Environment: real
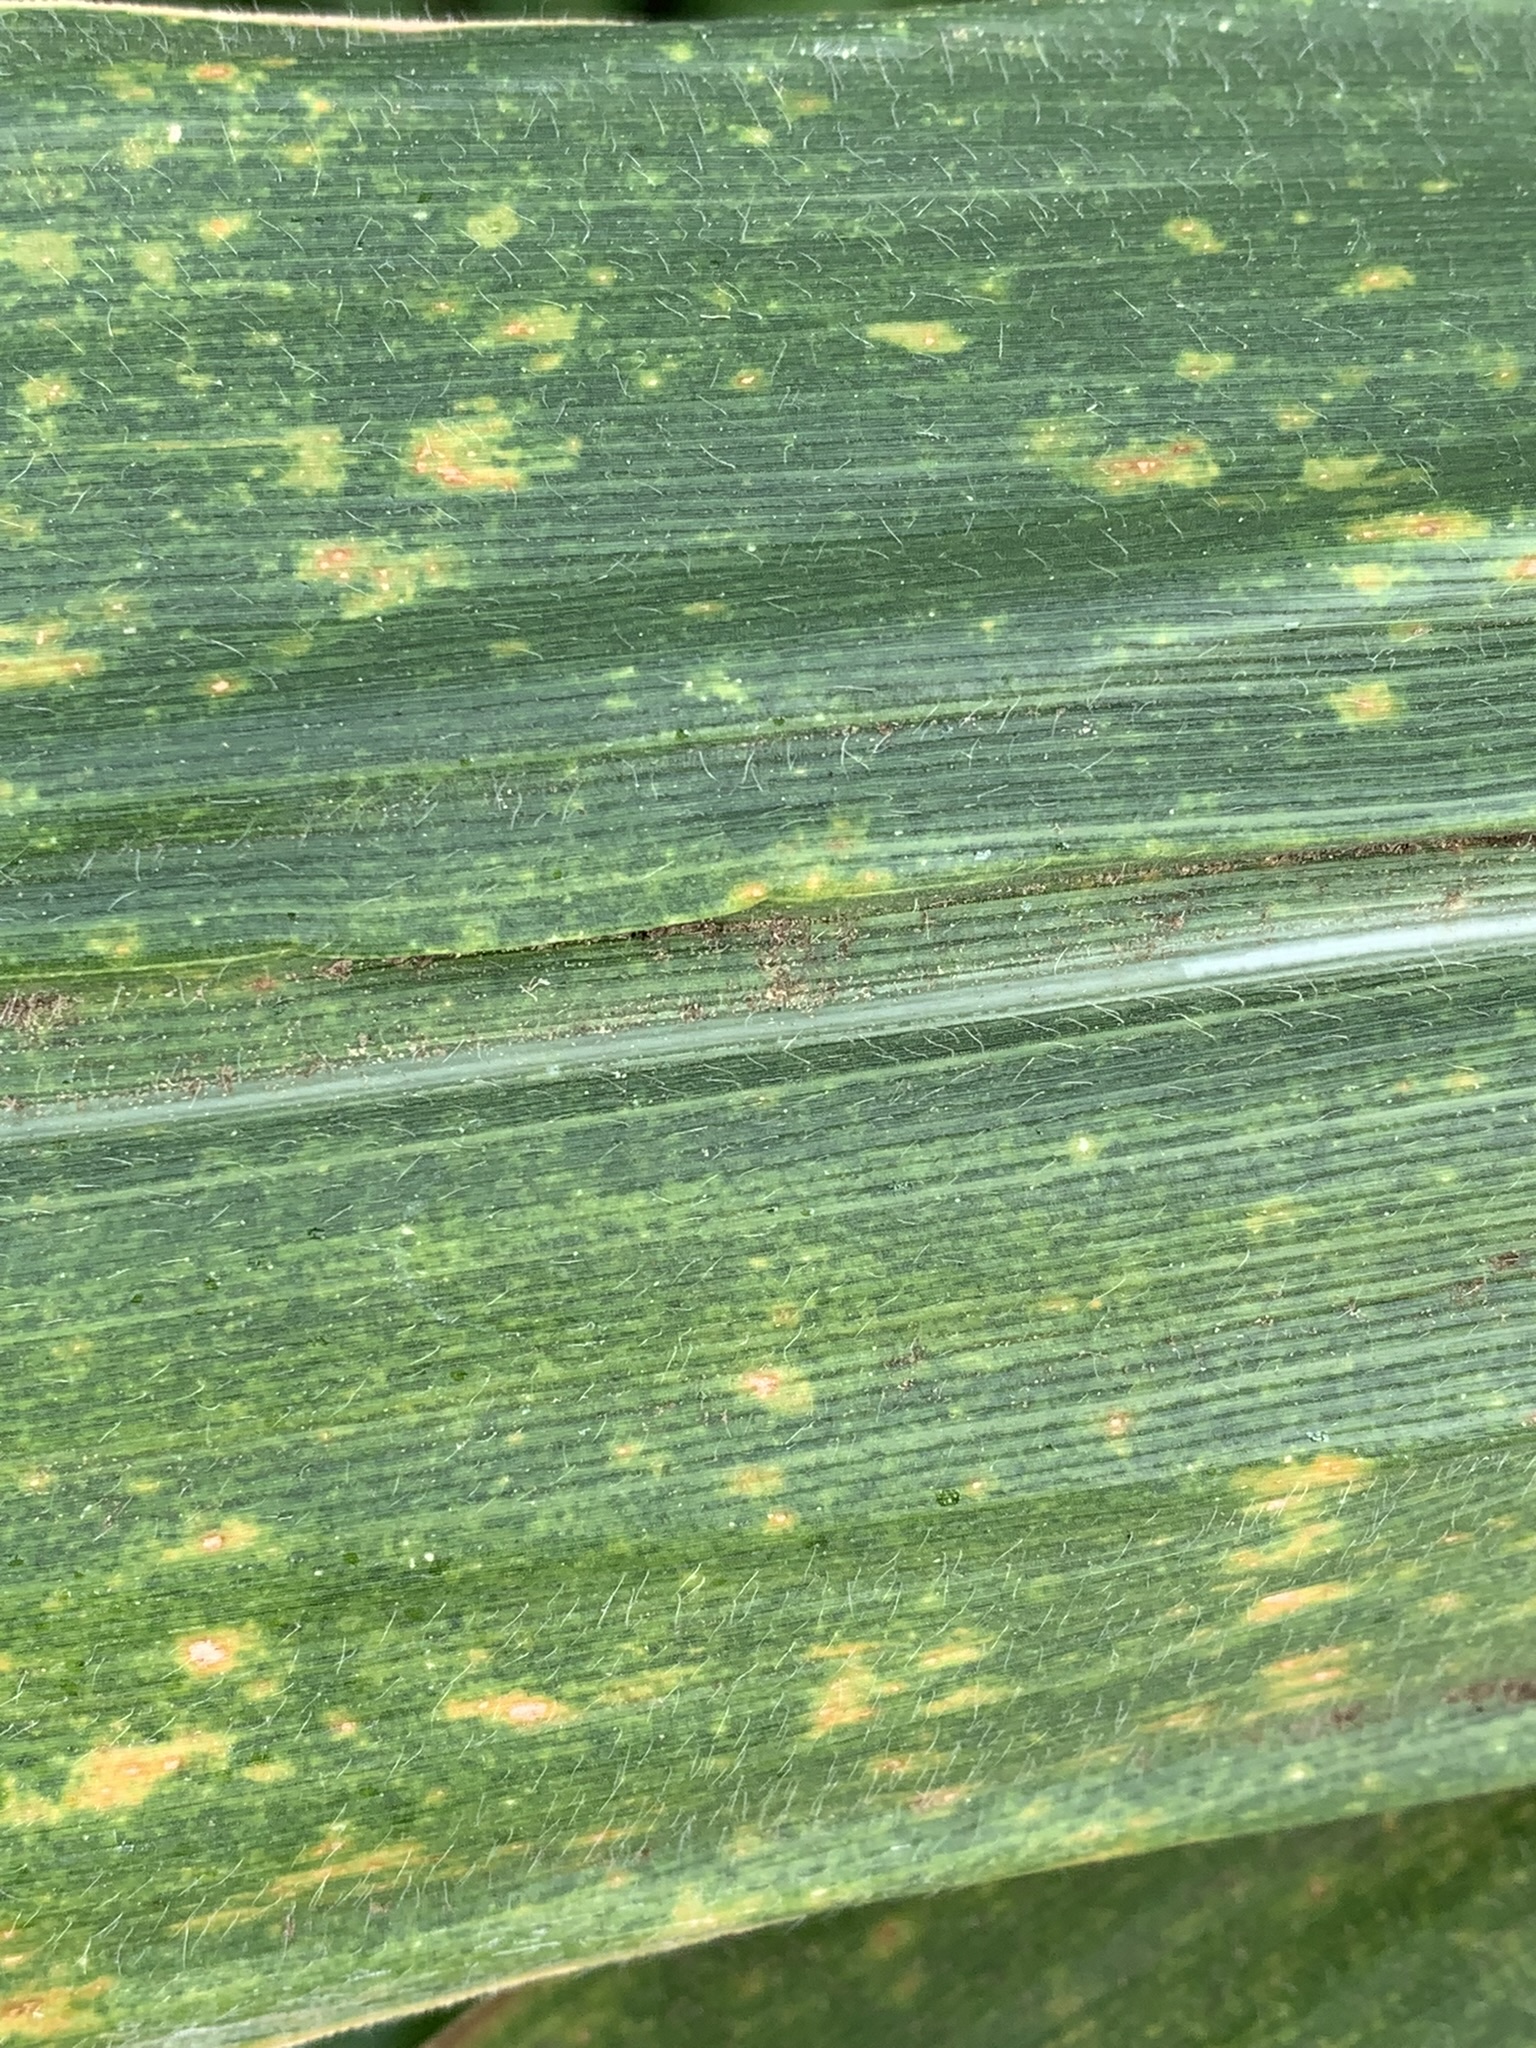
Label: lethal_necrosis